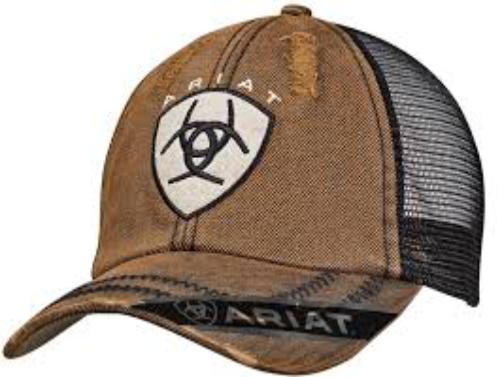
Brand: Ariat
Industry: Clothes